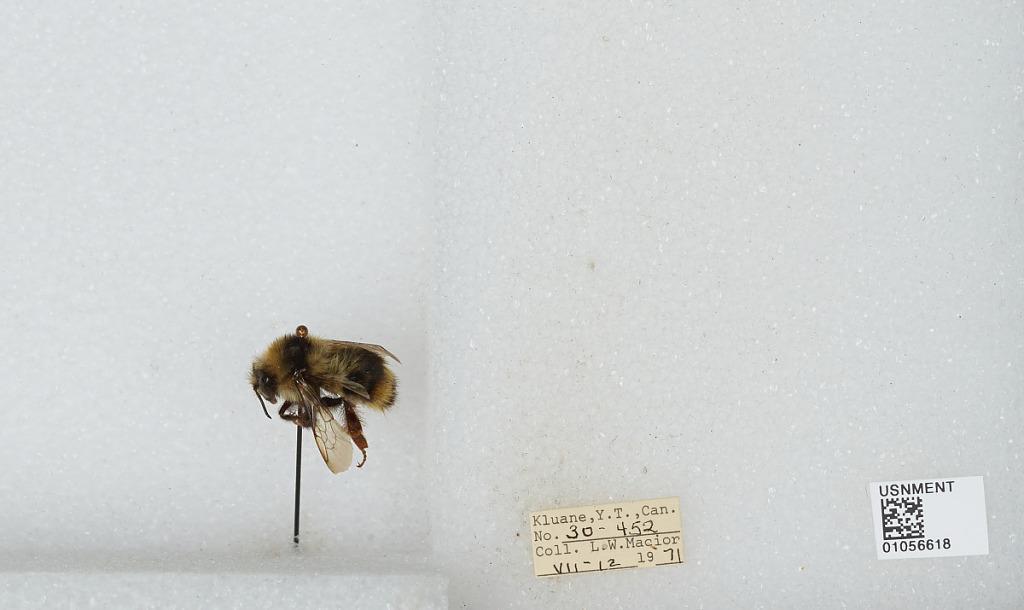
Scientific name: Bombus bifarius nearcticus
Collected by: L. Macior
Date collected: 1971-7-12
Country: Canada
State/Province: Yukon Territory
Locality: Kluane
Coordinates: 60.75, -139.5